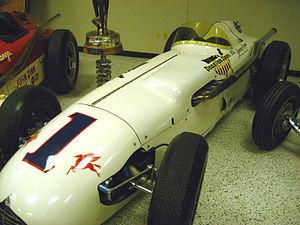
James Ernest Bryan est un pilote de course automobile américain.